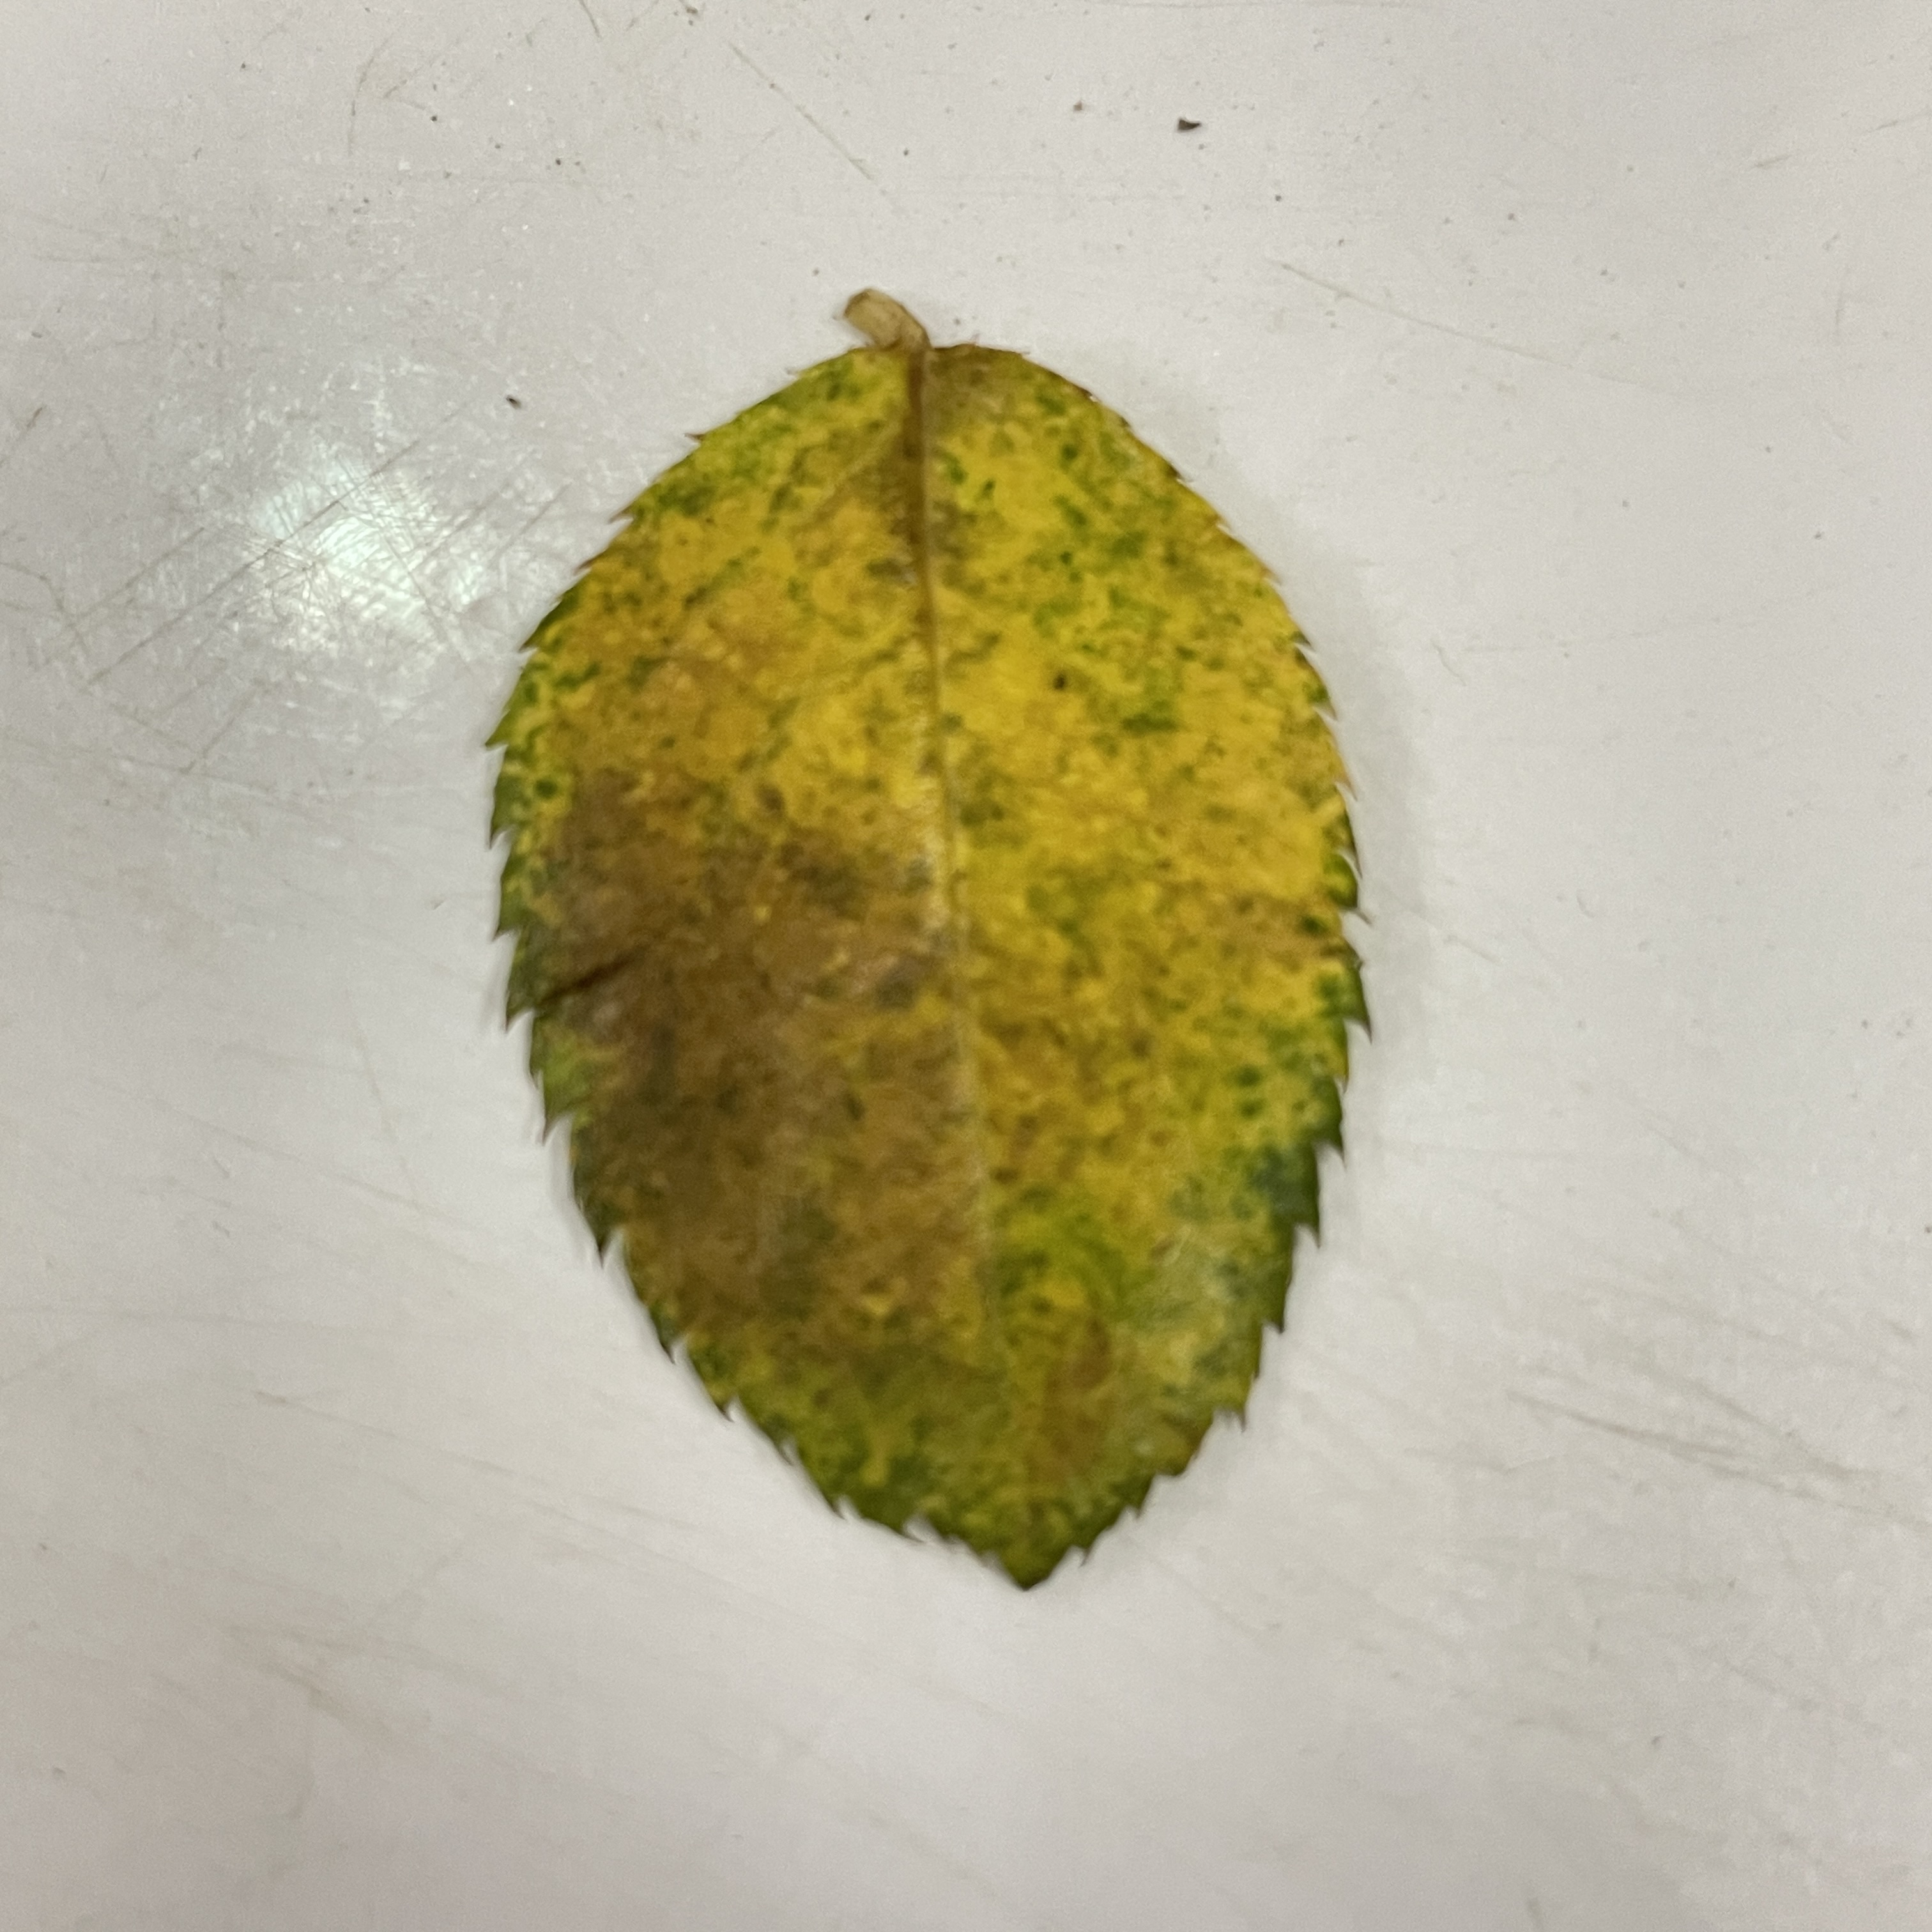
Label: Black Spot